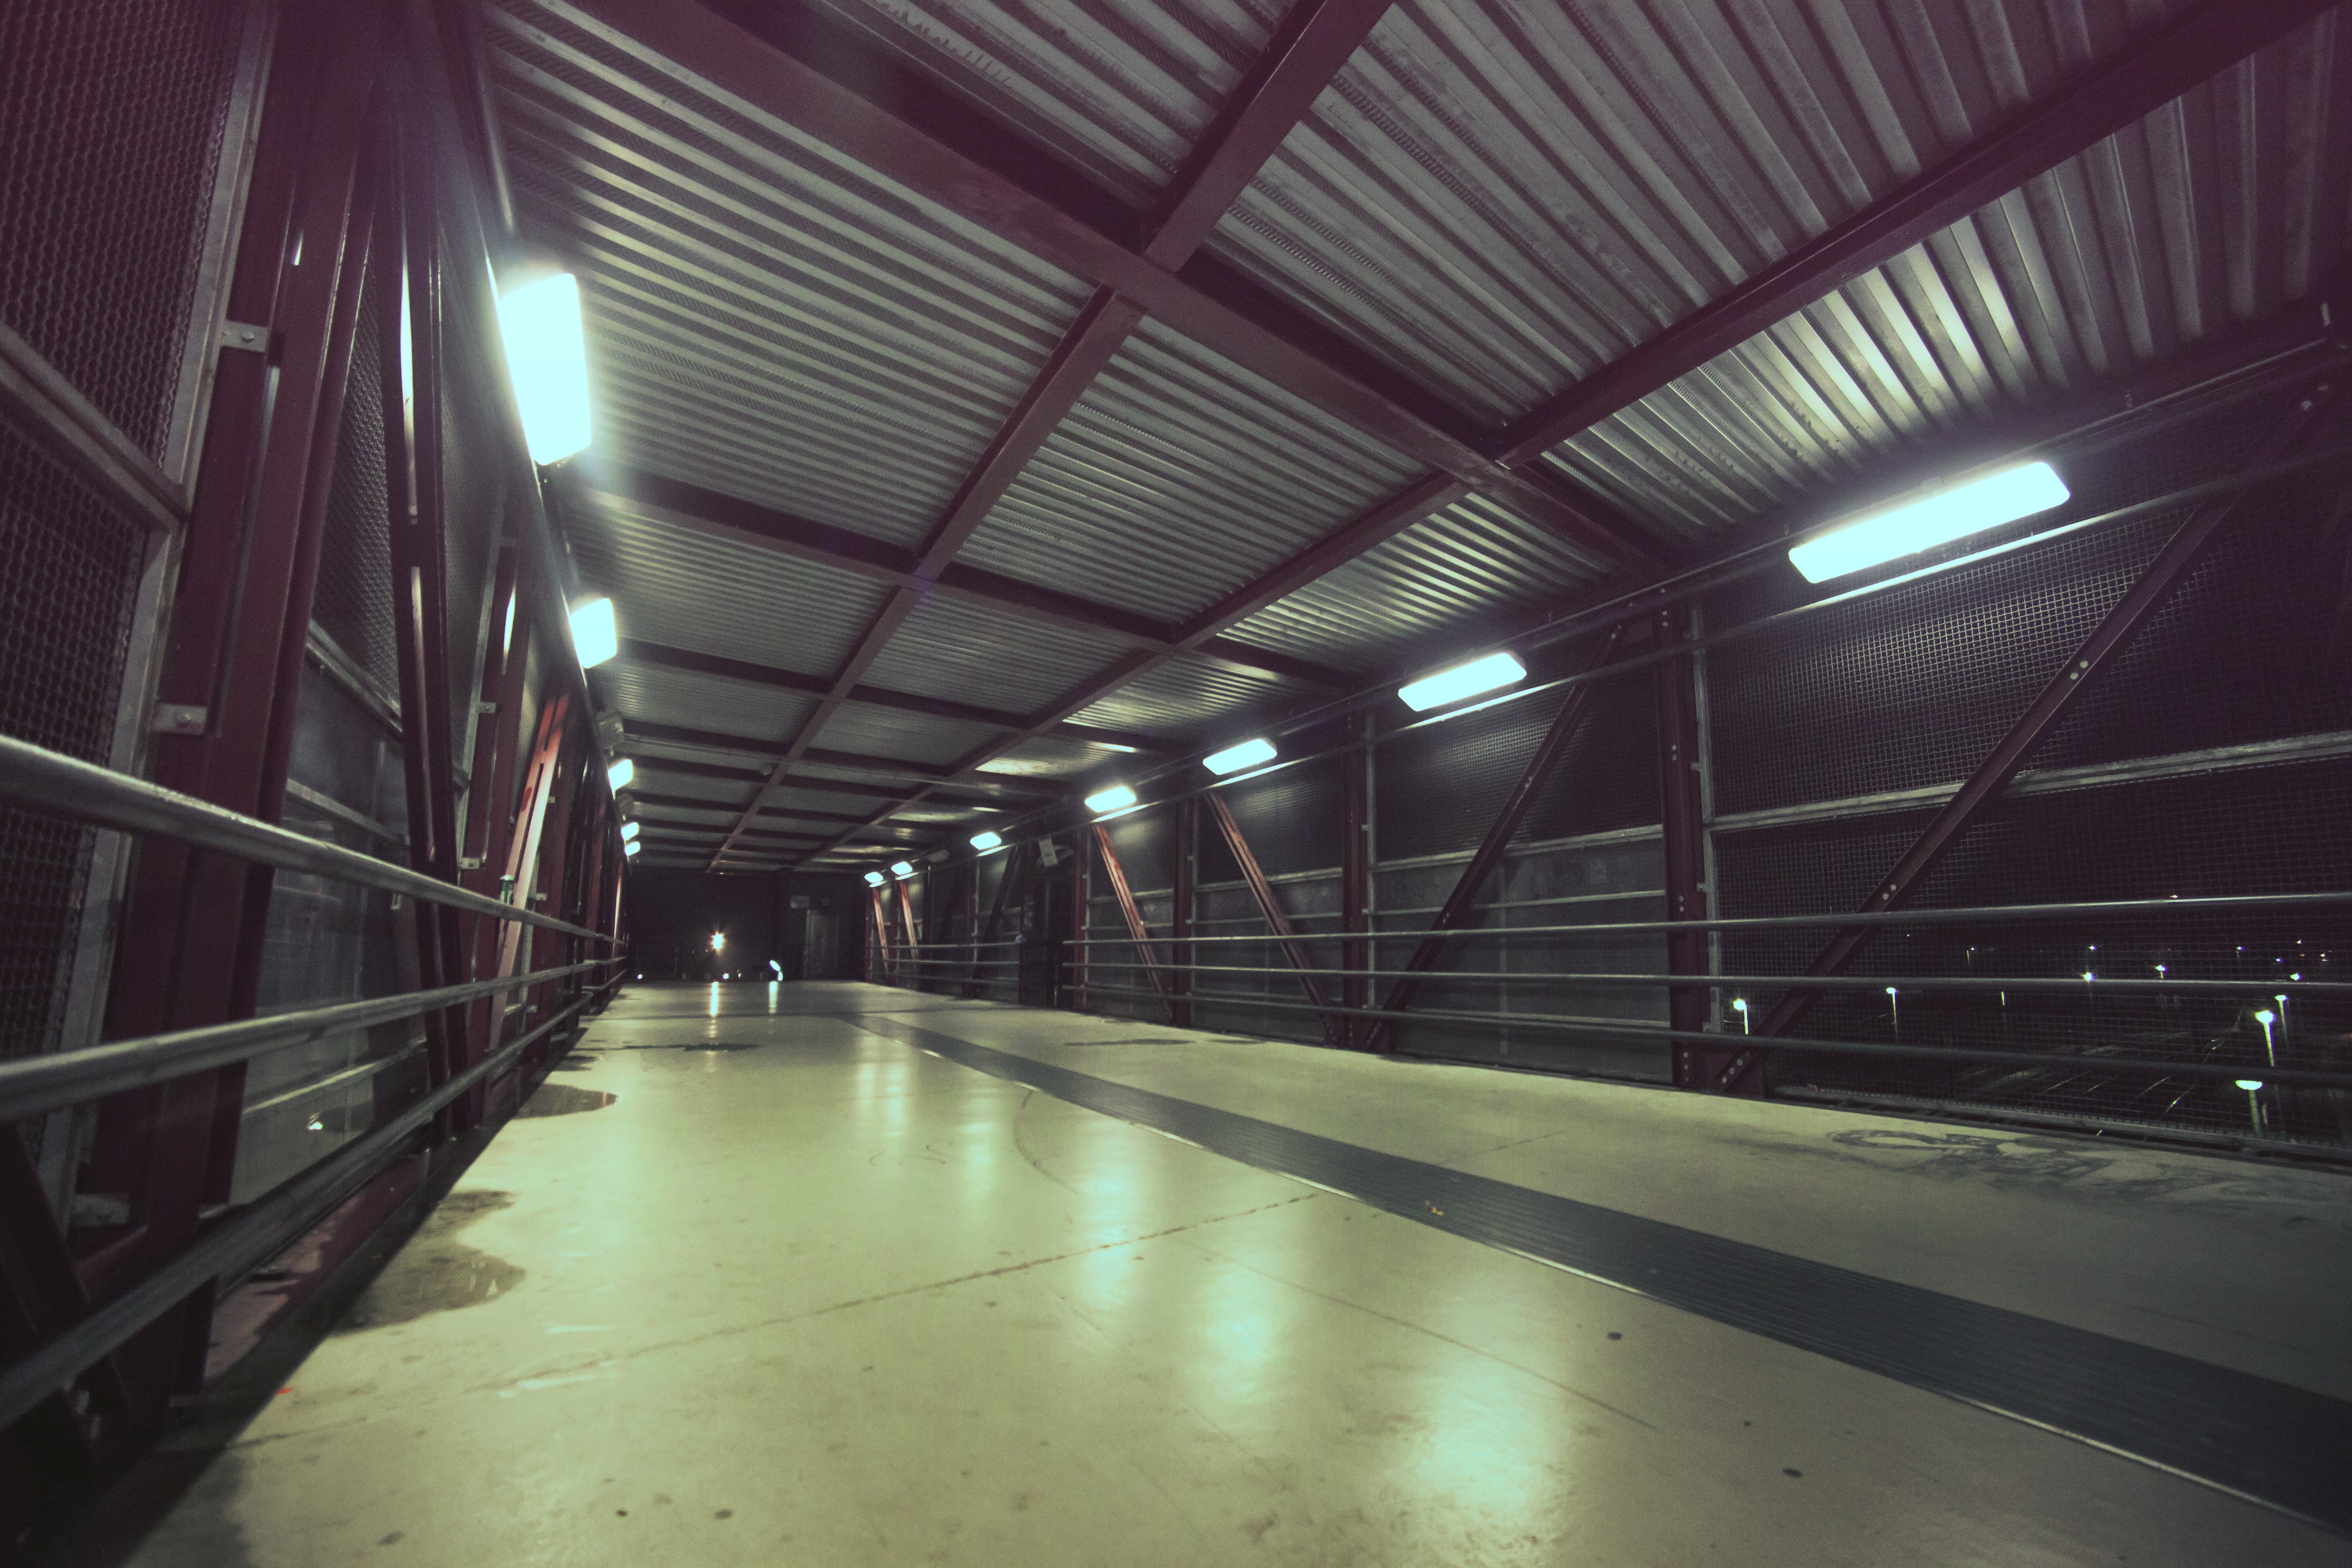
light, architecture, line, infrastructure, building, road, night, ceiling, floor, daylighting, city, metal